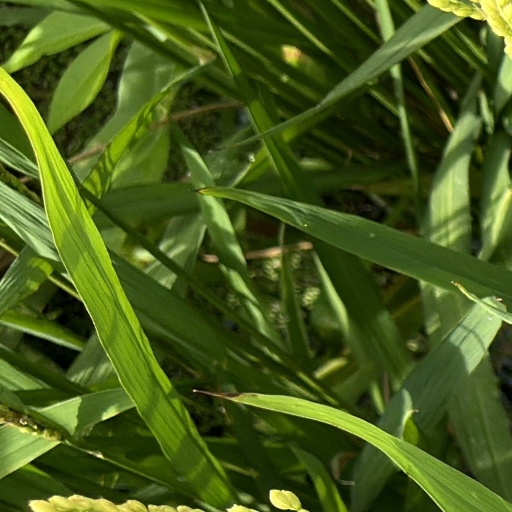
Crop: rice